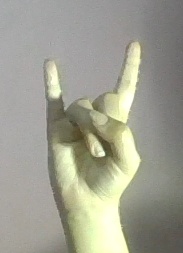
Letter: la